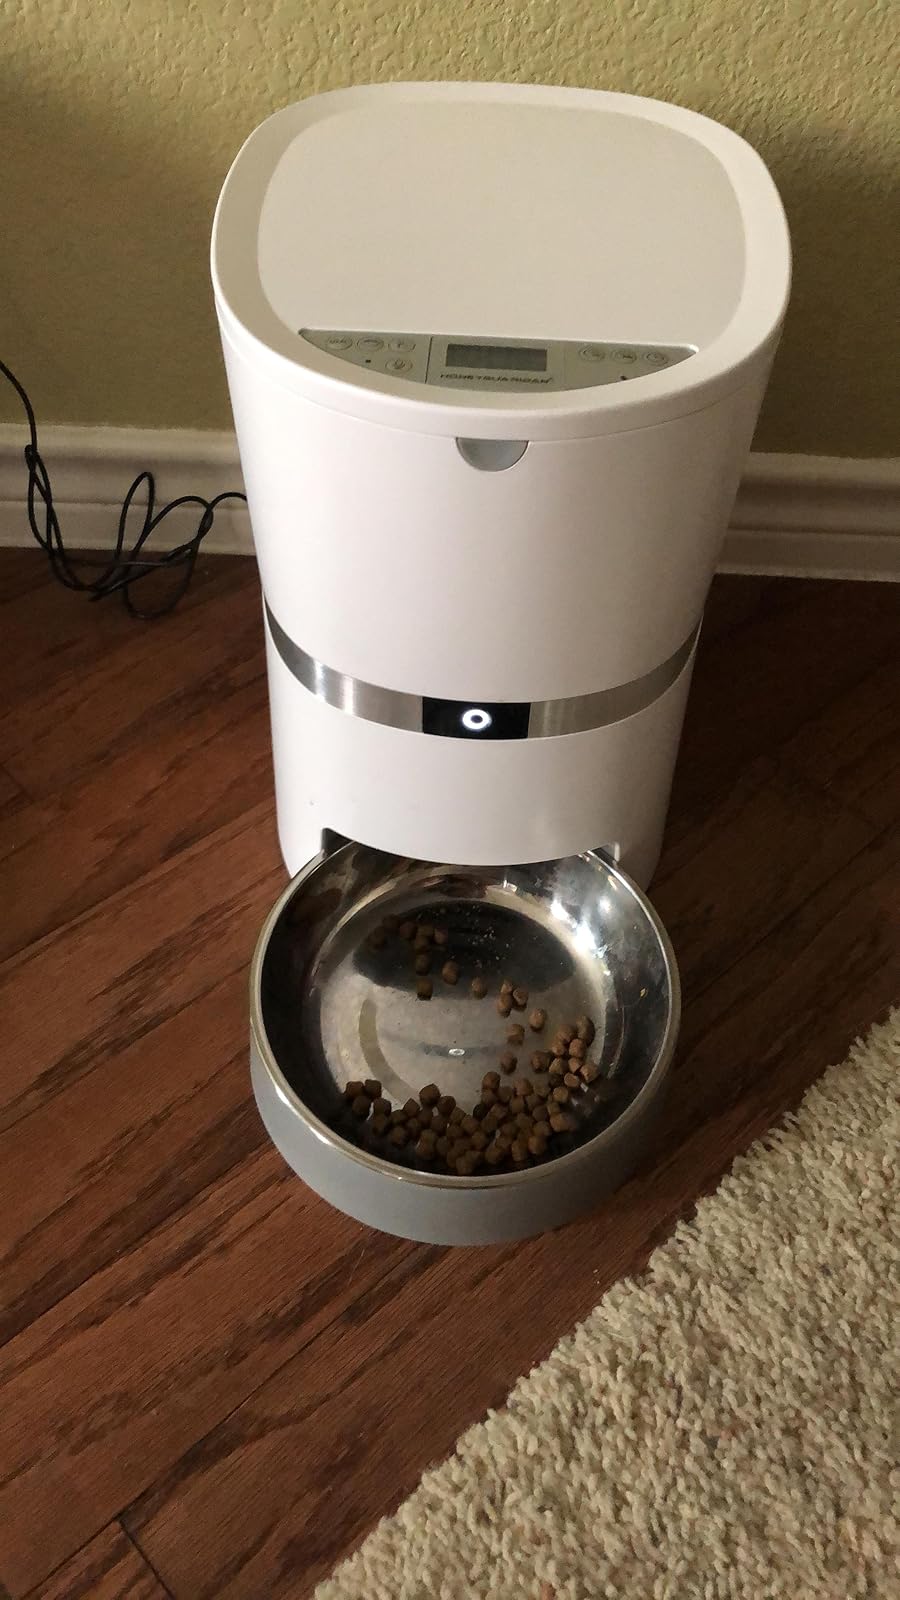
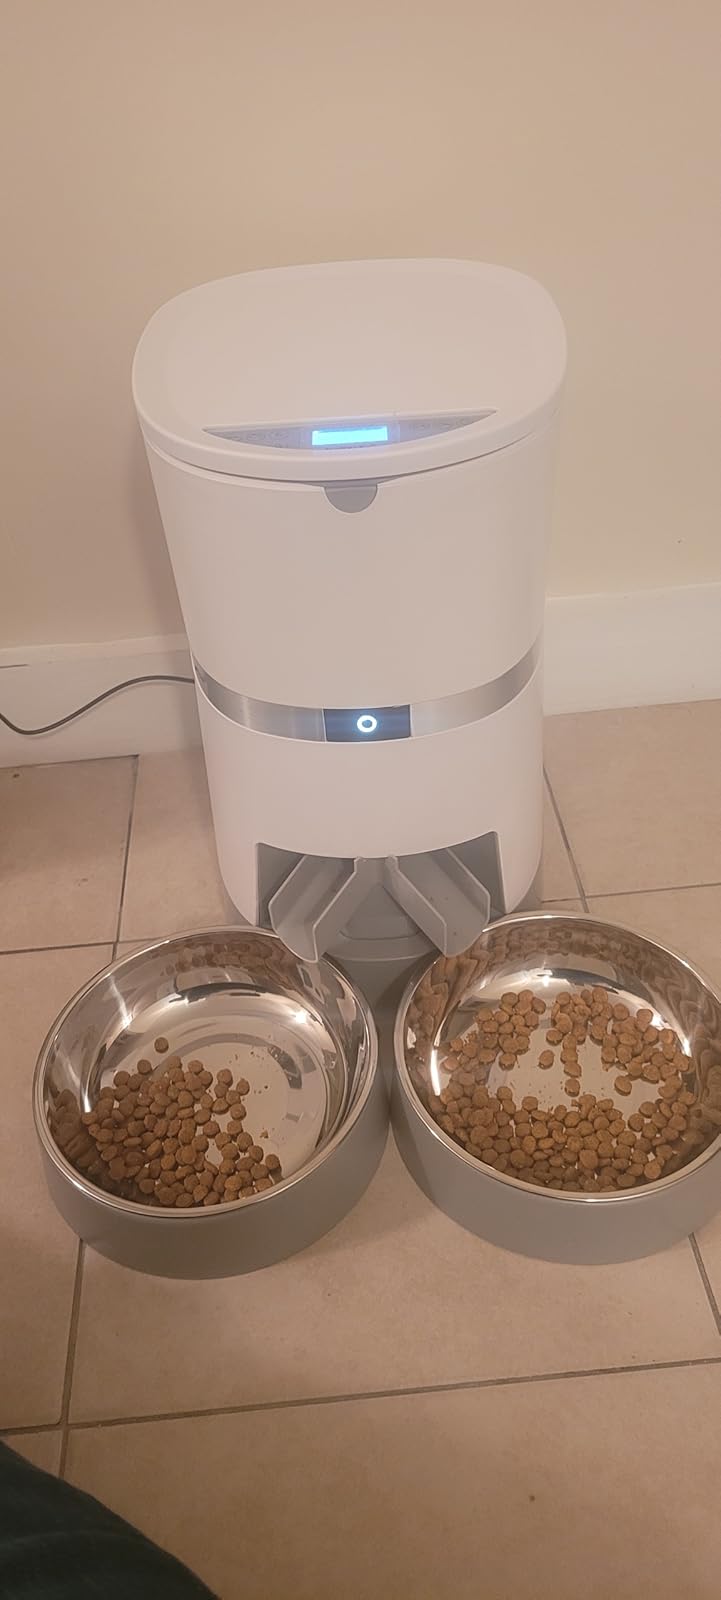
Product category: items_feeder
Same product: no